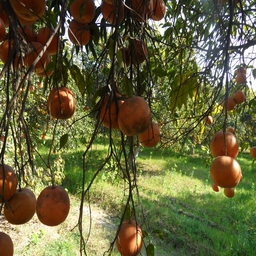
Plant part: fruit
Disease: canker